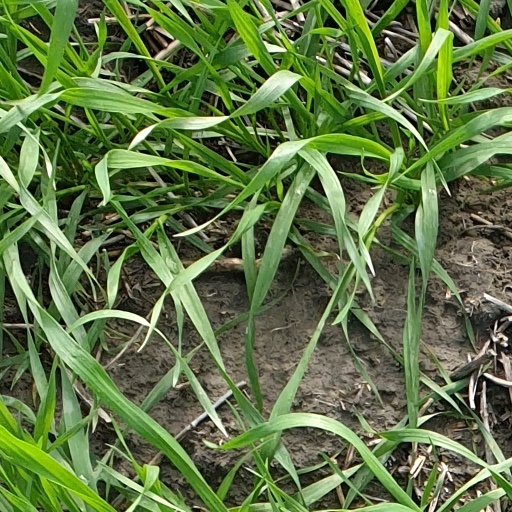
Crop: wheat